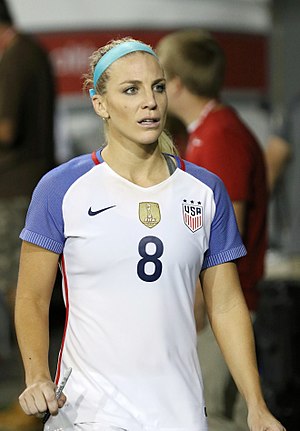
Julie Ertz
Ertz i 2017
Julie Beth Ertz, født Johnston, er en amerikansk fodboldspiller, der har vundet verdensmesterskabet med USA i 2015. Hun spiller for Chicago Red Stars i National Women's Soccer League, der er den bedste række i kvindefodbold i USA. Hun fik debut på USAs landshold i en venskabskamp mod Skotland den 9. februar 2013.